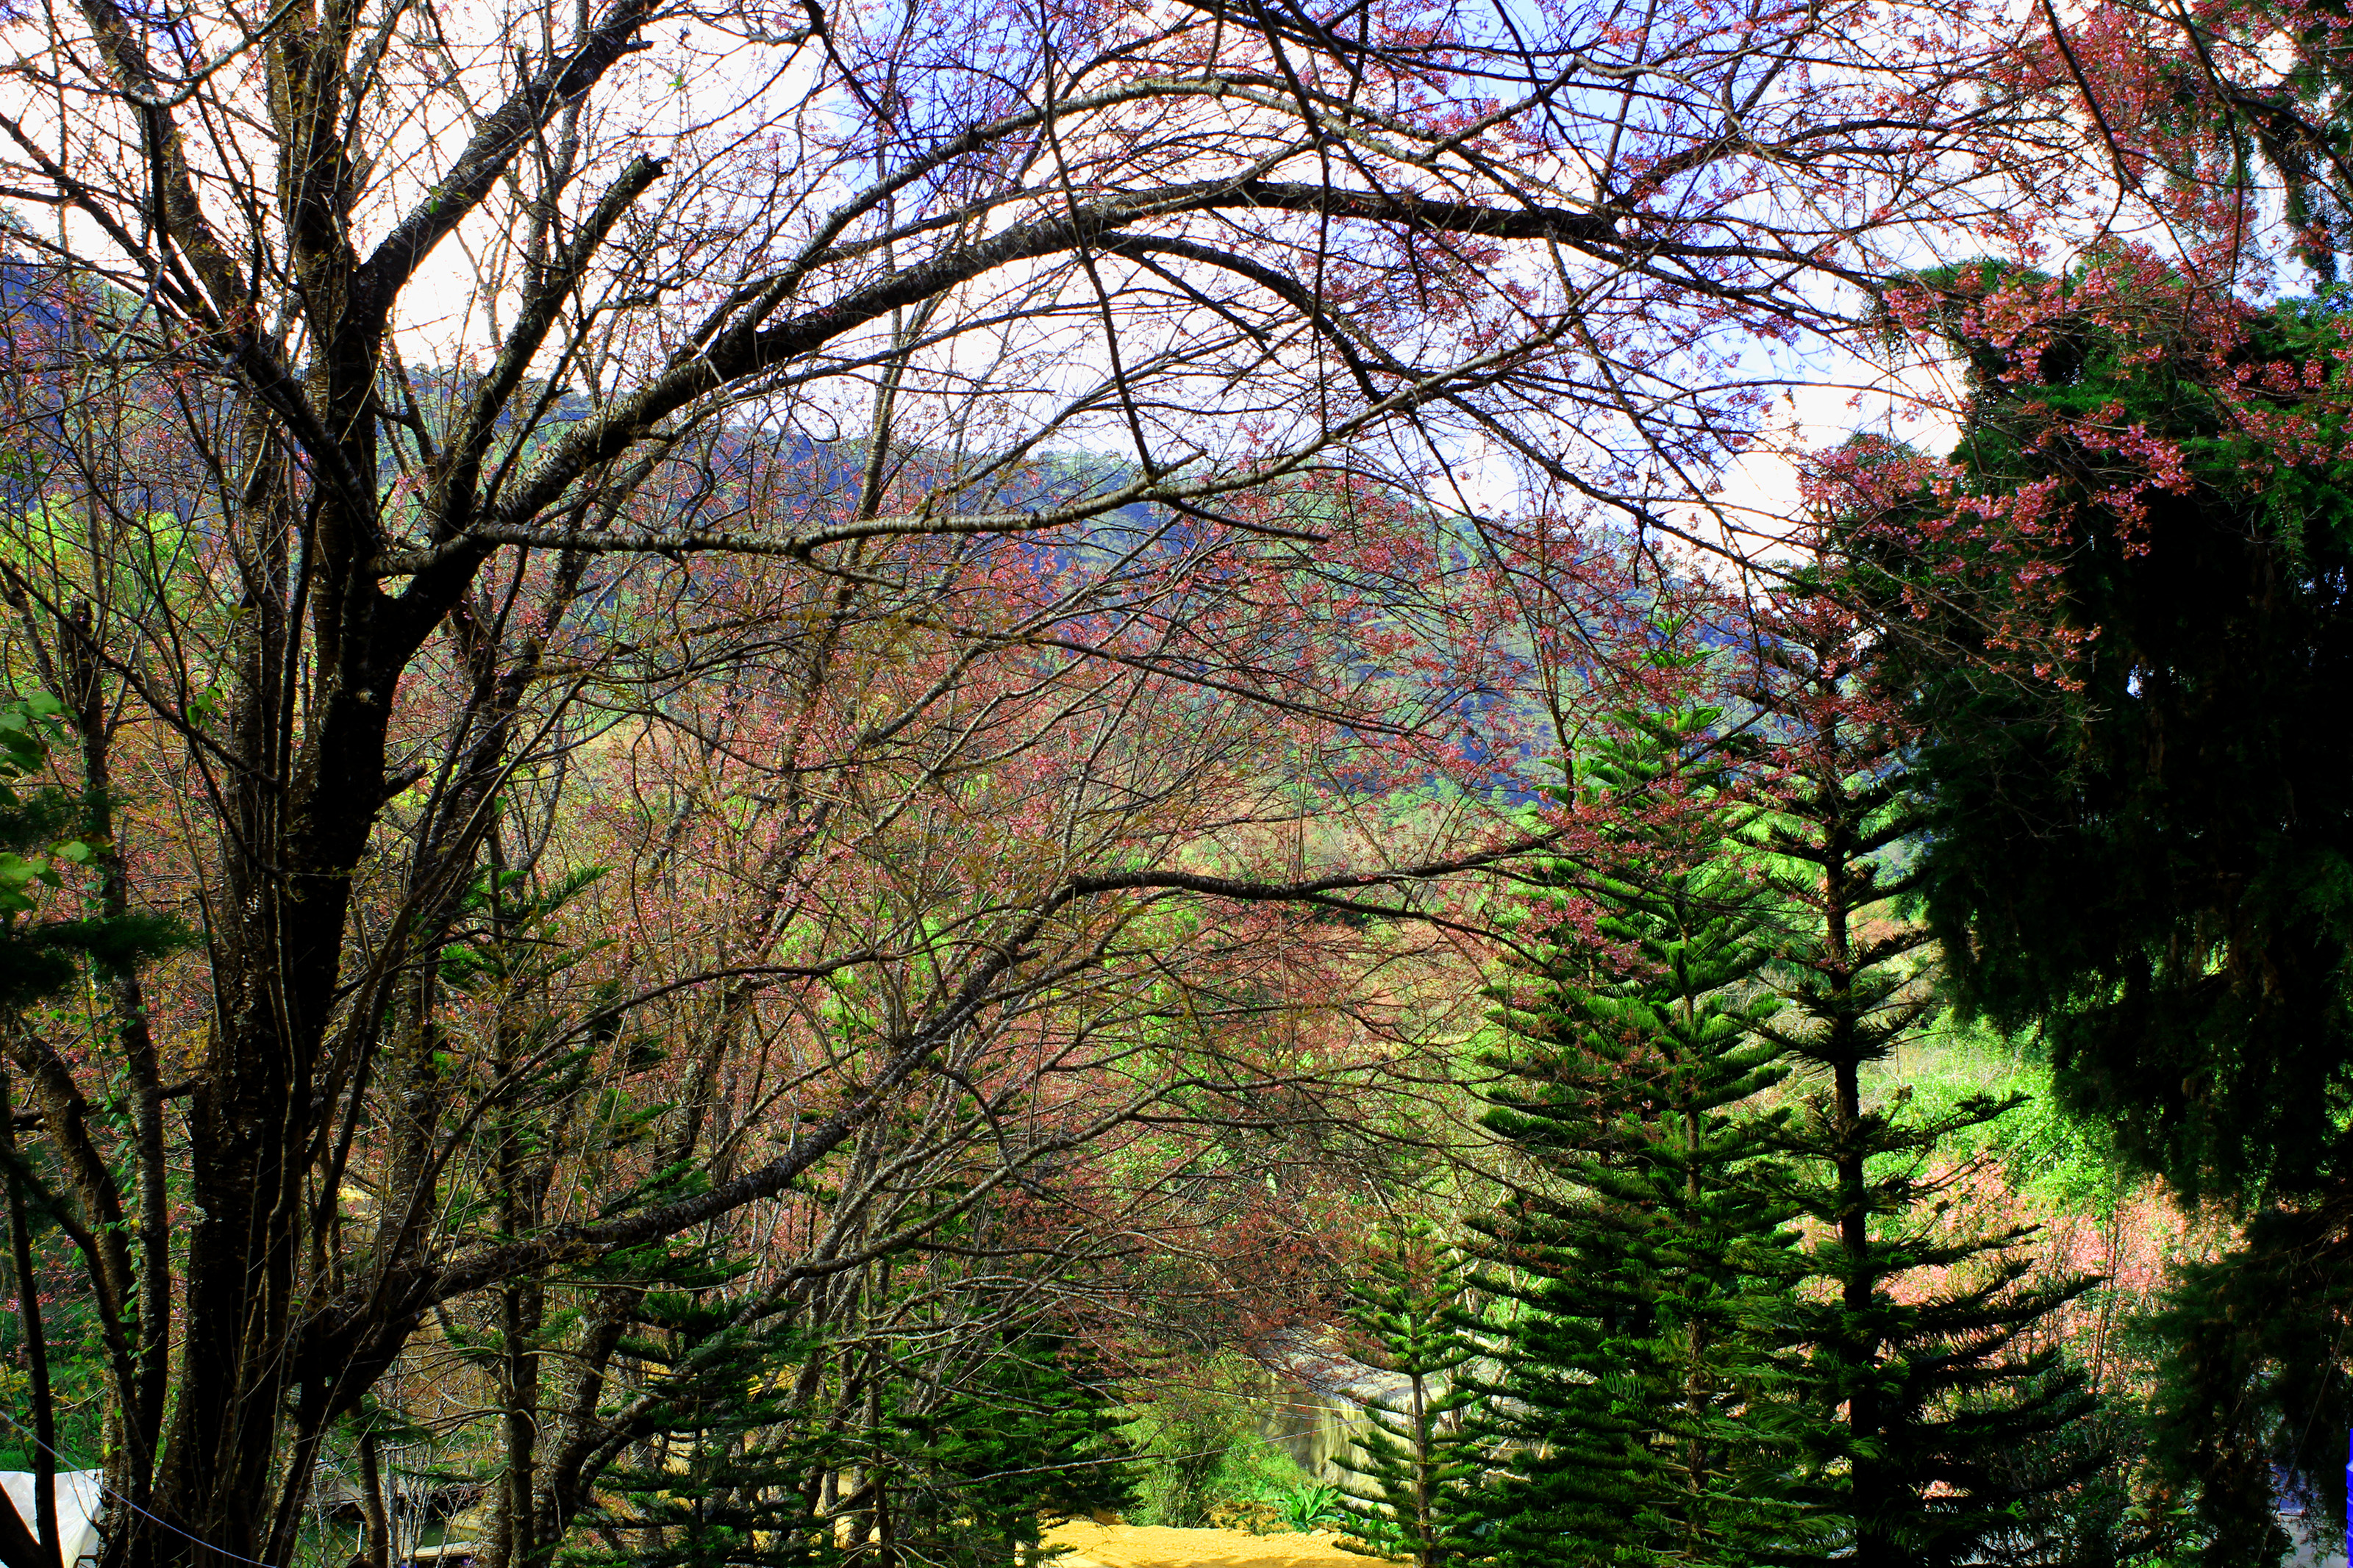
tree, nature, sakura, beautiful, pink, cherry, season, flower, spring, blooming, petal, thailand, branch, blossom, plant, natural, background, scene, bloom, garden, outdoors, thai, flora, botany, landscape, floral, beauty, blossoming, park, chiang mai, vegetation, natural environment, woody plant, biome, leaf, sky, forest, grass, woodland, architecture, temperate broadleaf and mixed forest, deciduous